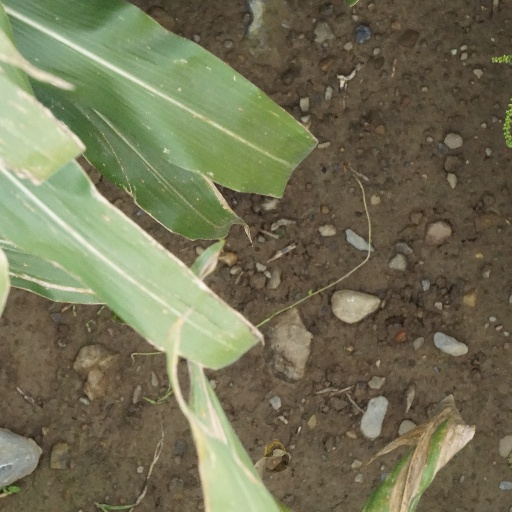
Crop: maize; corn